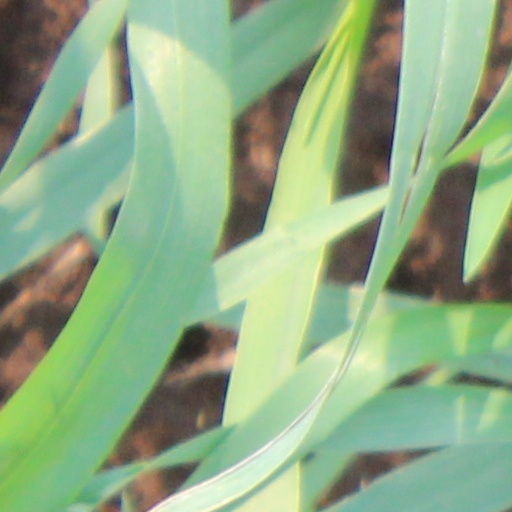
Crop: wheat